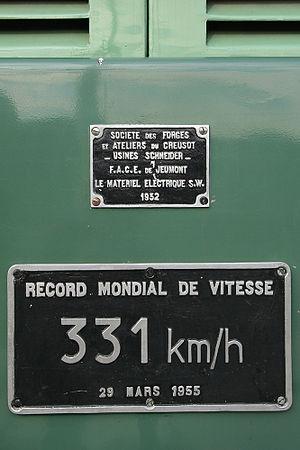
Cet article propose une chronologie des records de vitesse sur rail, sachant que le terme « sur rail » ne sous-entend pas nécessairement « pour un train ». En effet, certaines technologies de guidage n'utilisent pas une ligne ferroviaire.